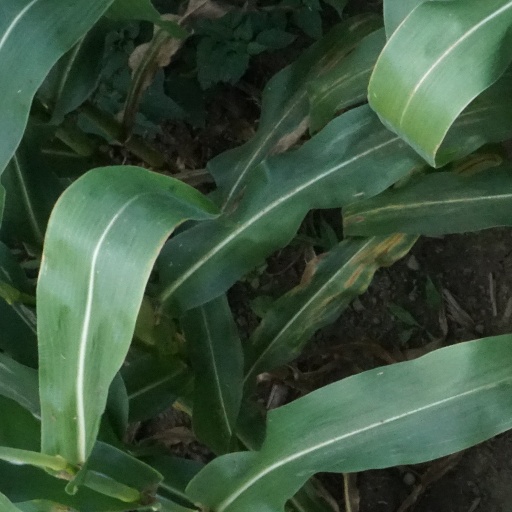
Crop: maize; corn